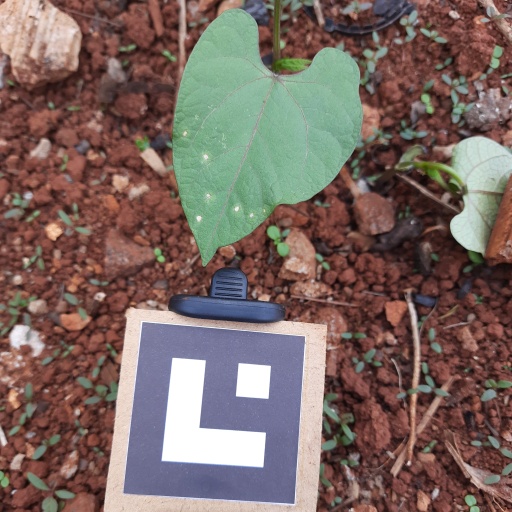
Observations: wavy surface, no eating holes, under shade